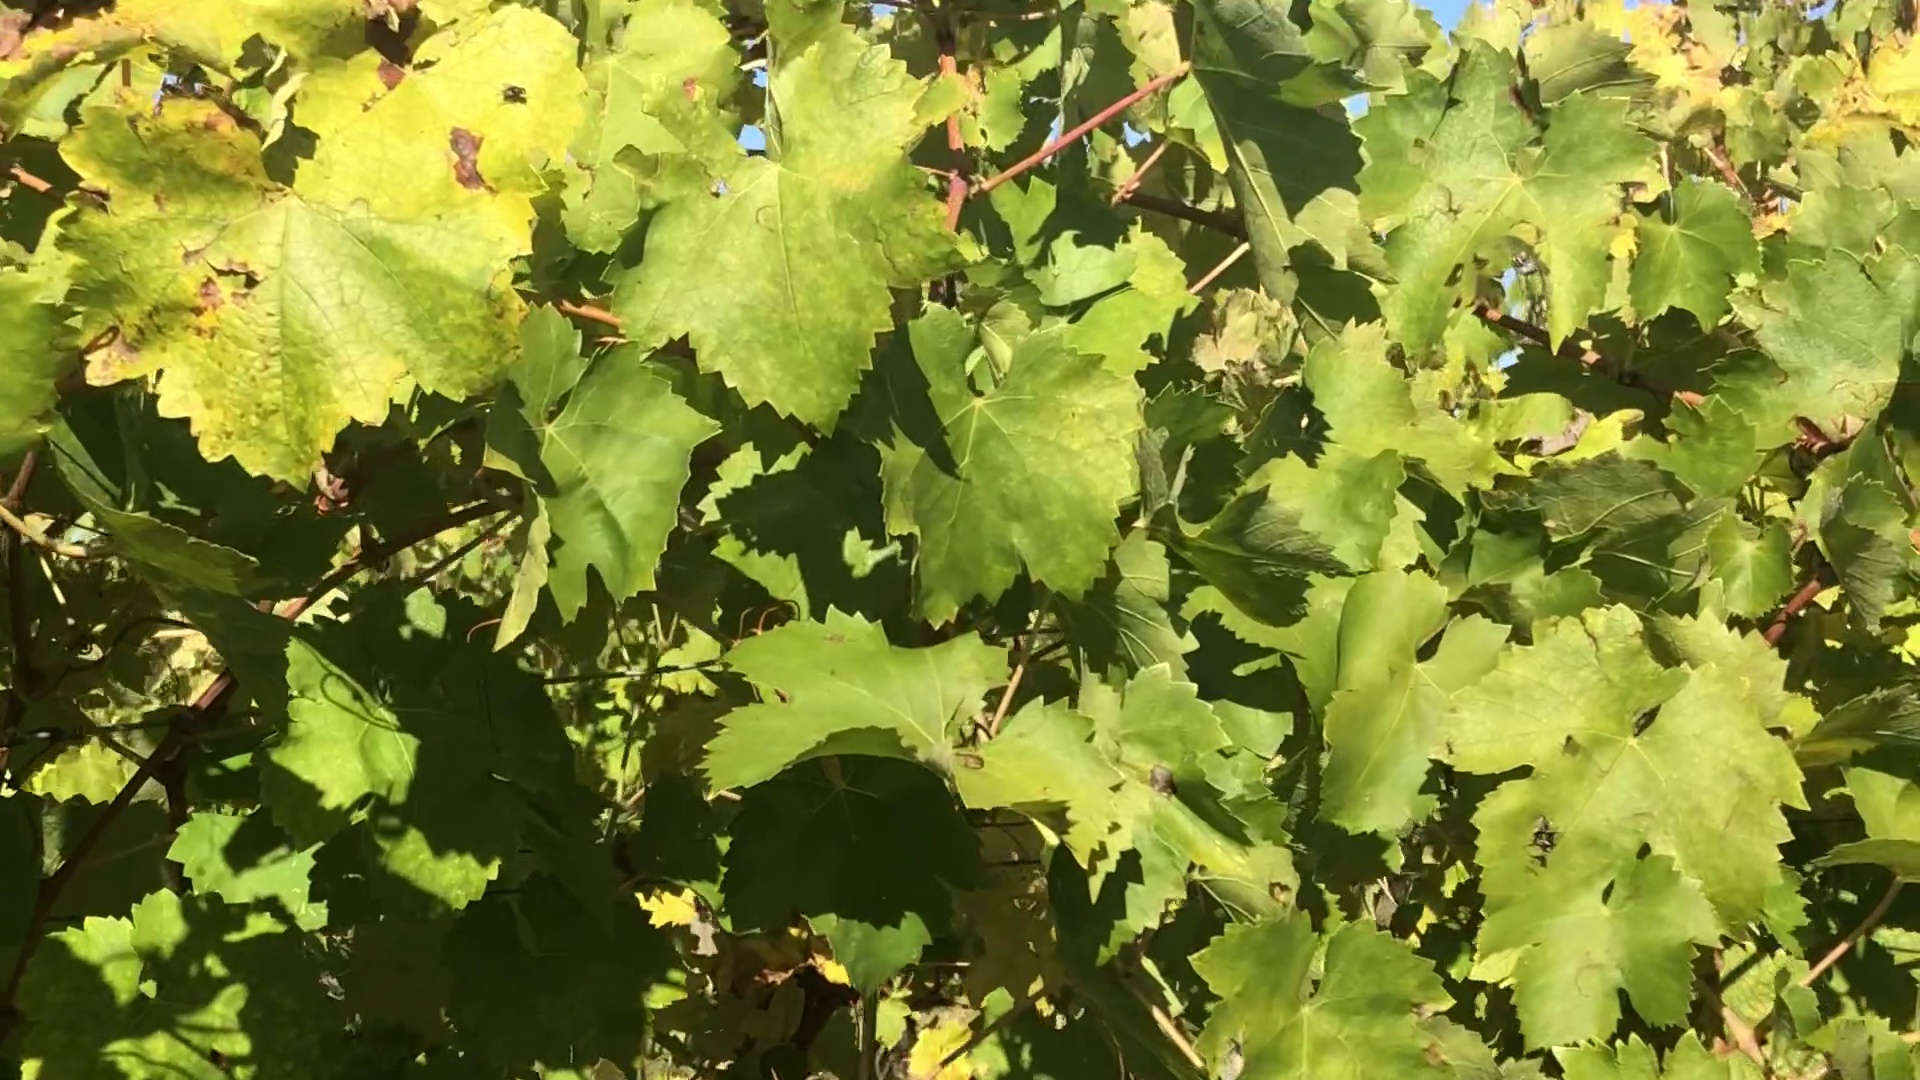
Label: healthy